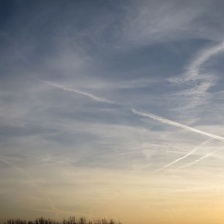
Cloud type: Contrail